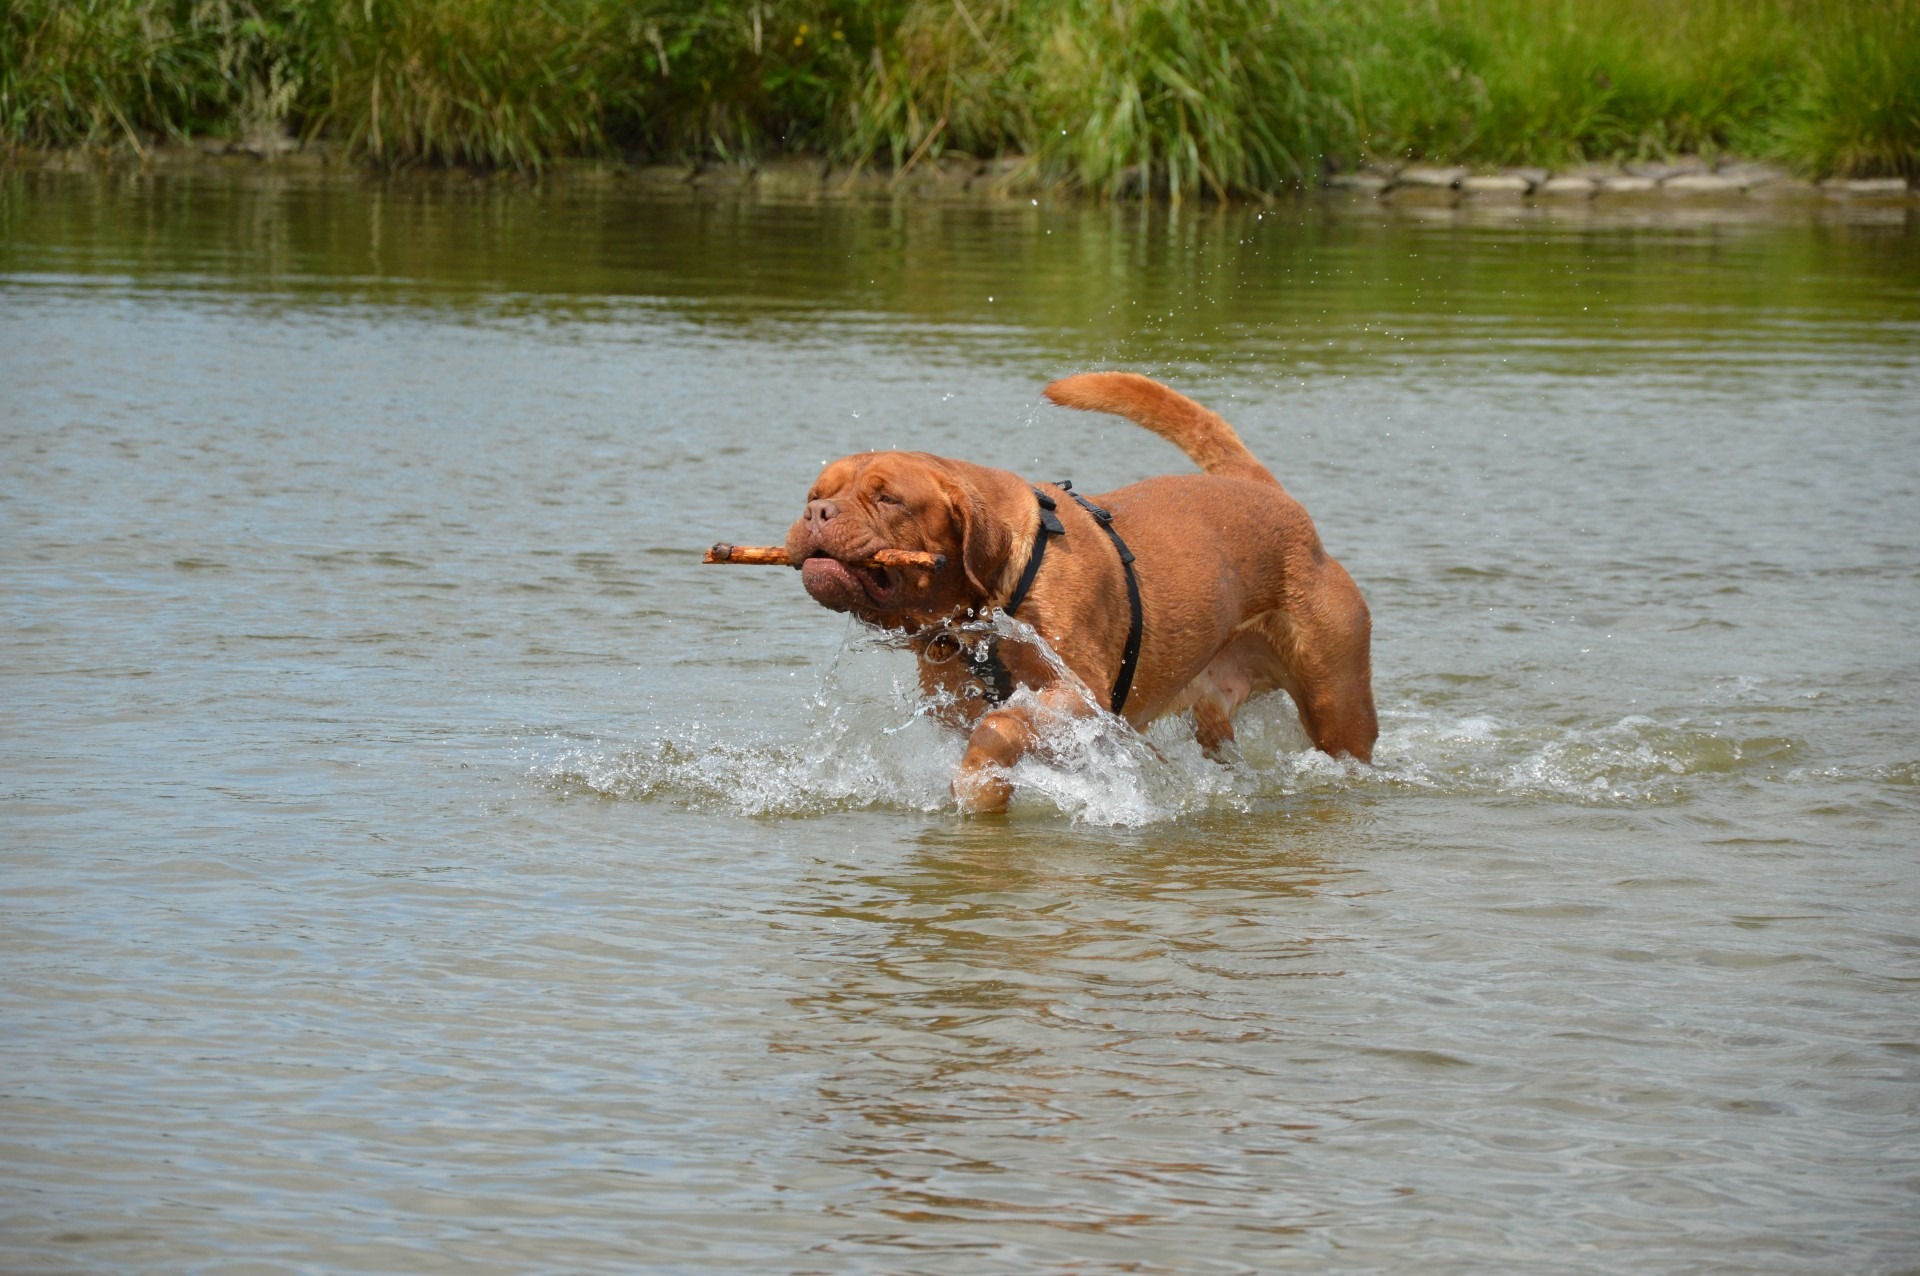
water, play, dog, river, pet, action, mammal, playing, pets, outside, dogs, bordeaux, series, harley, stick, dog like mammal